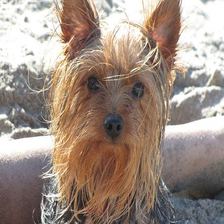
Species: dog
Breed: yorkshire terrier